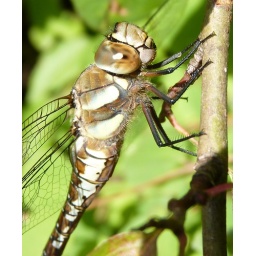
A close-up of a nice female Migrant Hawker I spotted as it rested in the morning sunlight yesterday.